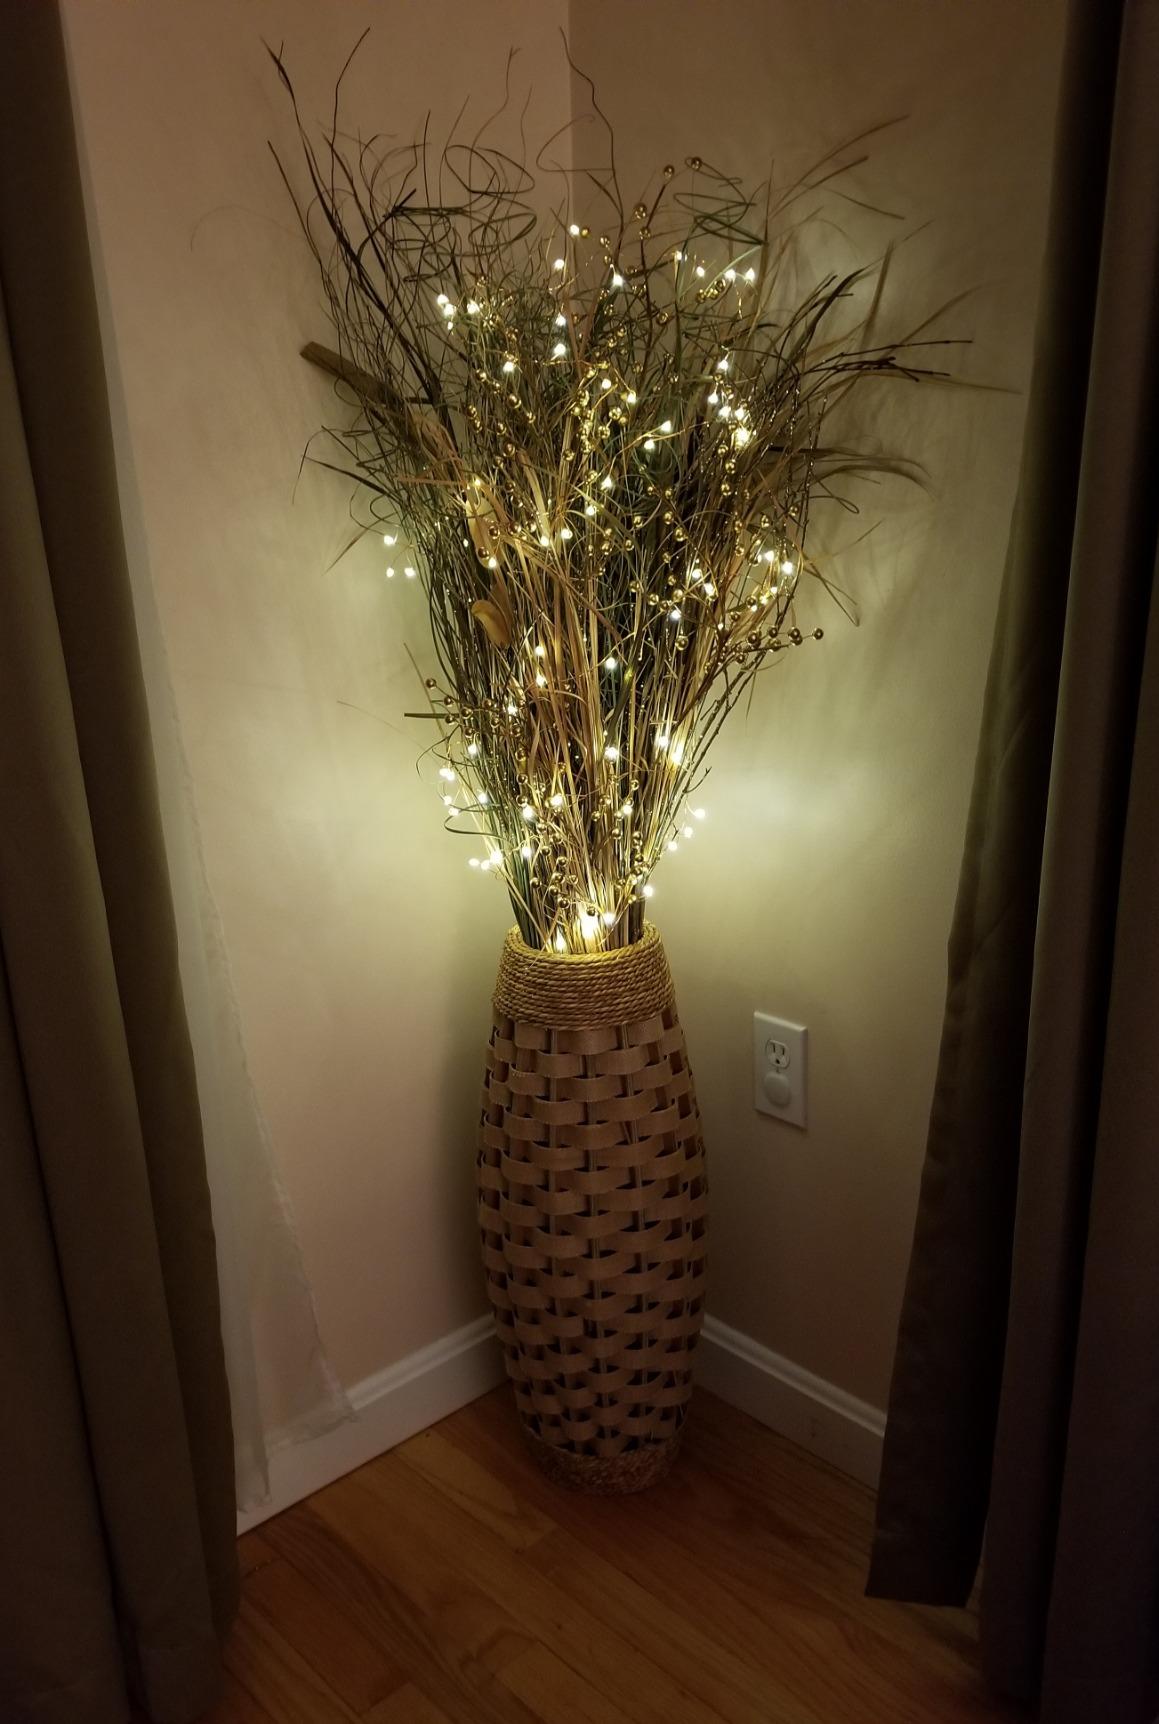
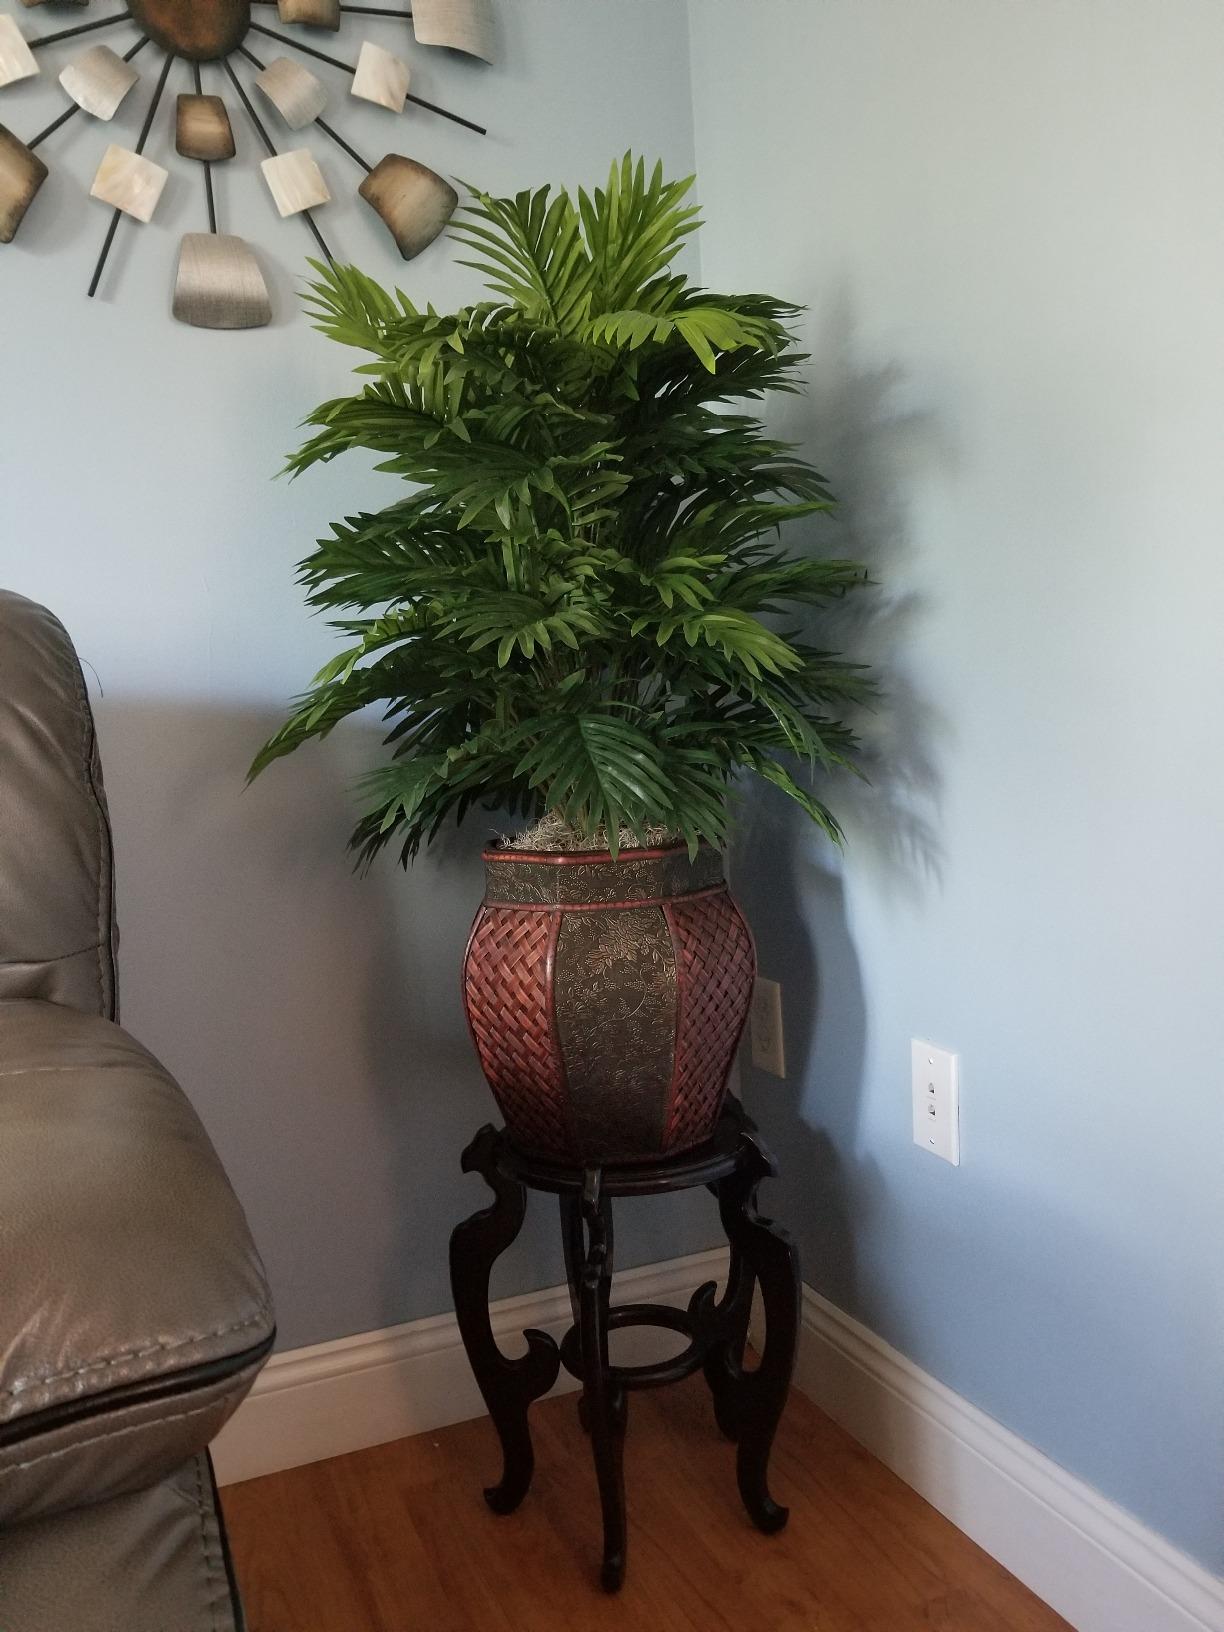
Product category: vase
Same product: no